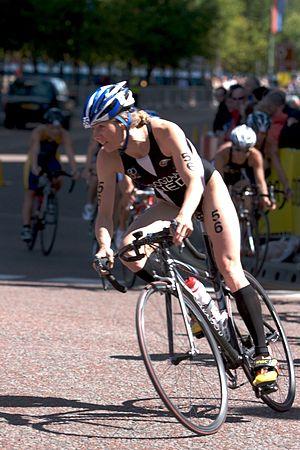
Wieke Hoogzaad diminutif de Ludowieka Victoria Hoogzaad née le 29 juin 1970 à Dordrecht aux Pays-Bas est une triathlète professionnelle néerlandaise, championne d'Europe de triathlon en 1998.